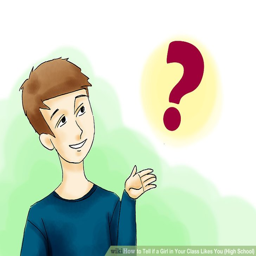
image titled person if a girl in your class likes you step 09